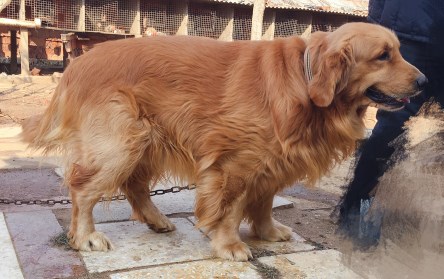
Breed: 5355-n000126-golden_retriever